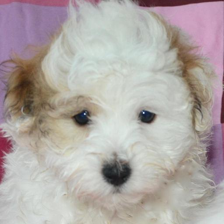
Label: animals